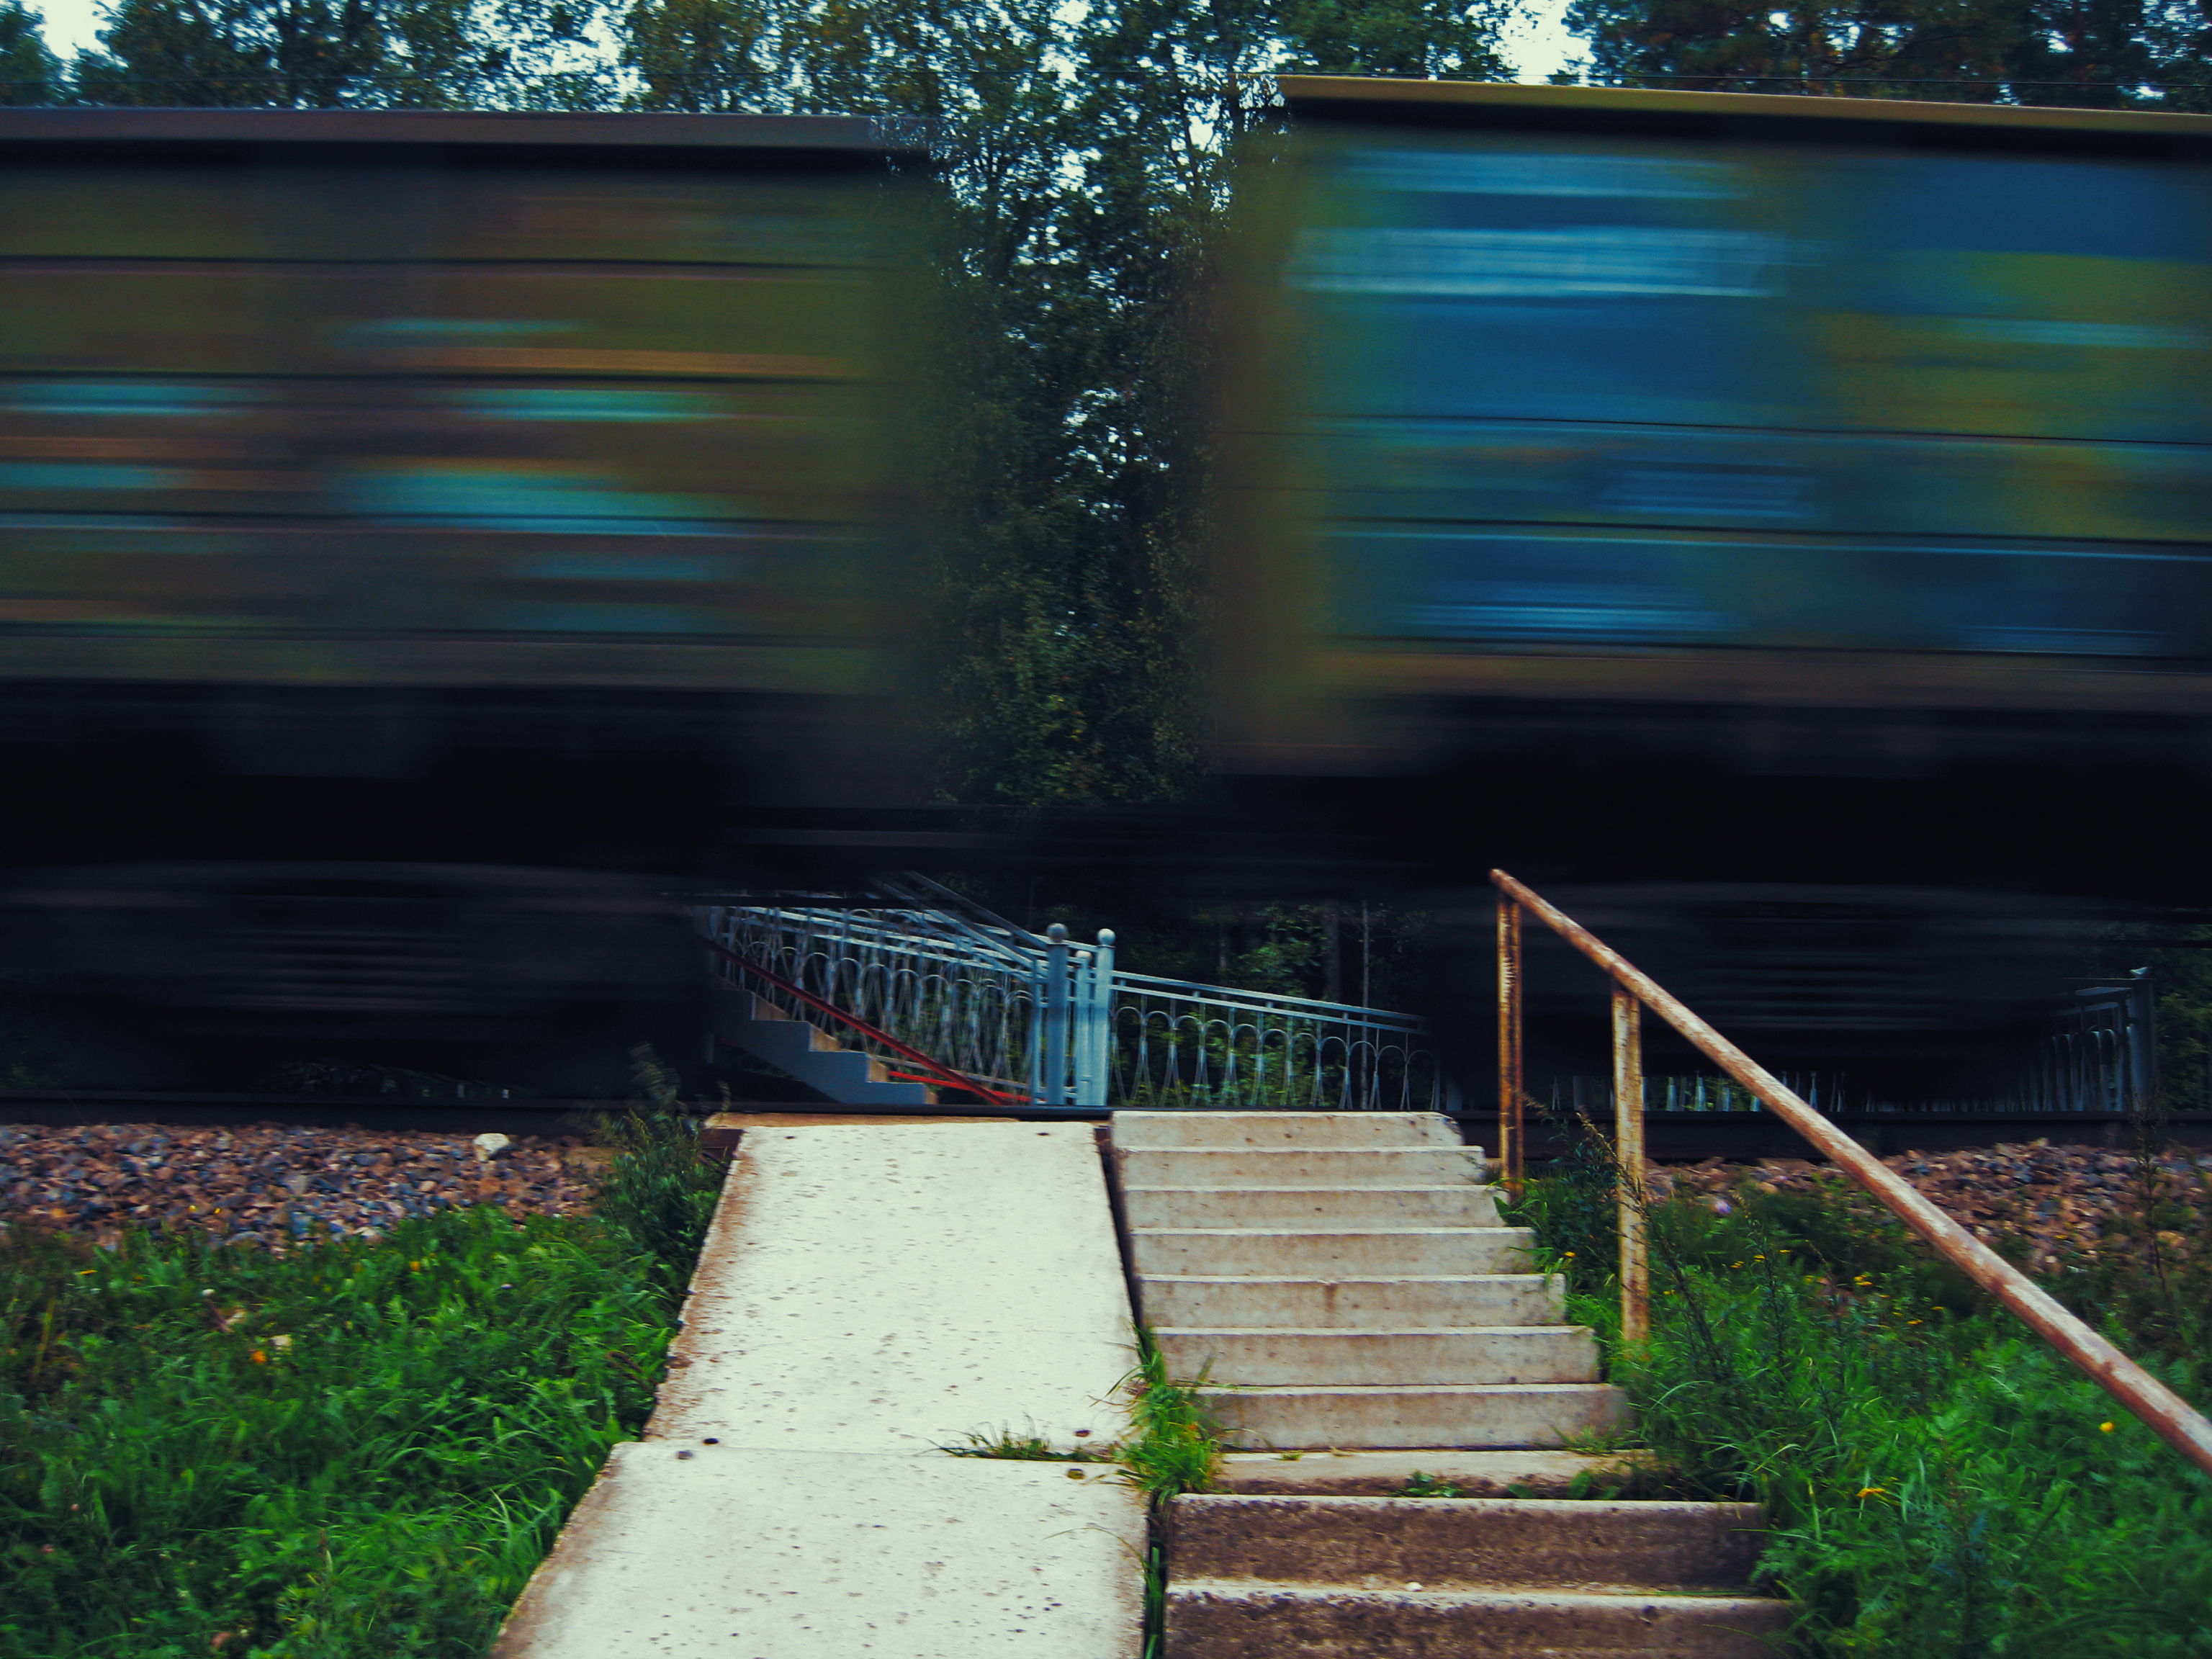
images, plant, daytime, botany, stairs, shade, grass, sunlight, line, wood, landscape, road surface, Tints and shades, groundcover, tree, shrub, facade, symmetry, walkway, home fencing, electric blue, siding, landscaping, garden, metal, leisure, home, shadow, handrail, natural landscape, yard, concrete, backyard, courtyard, path, roof, cottage